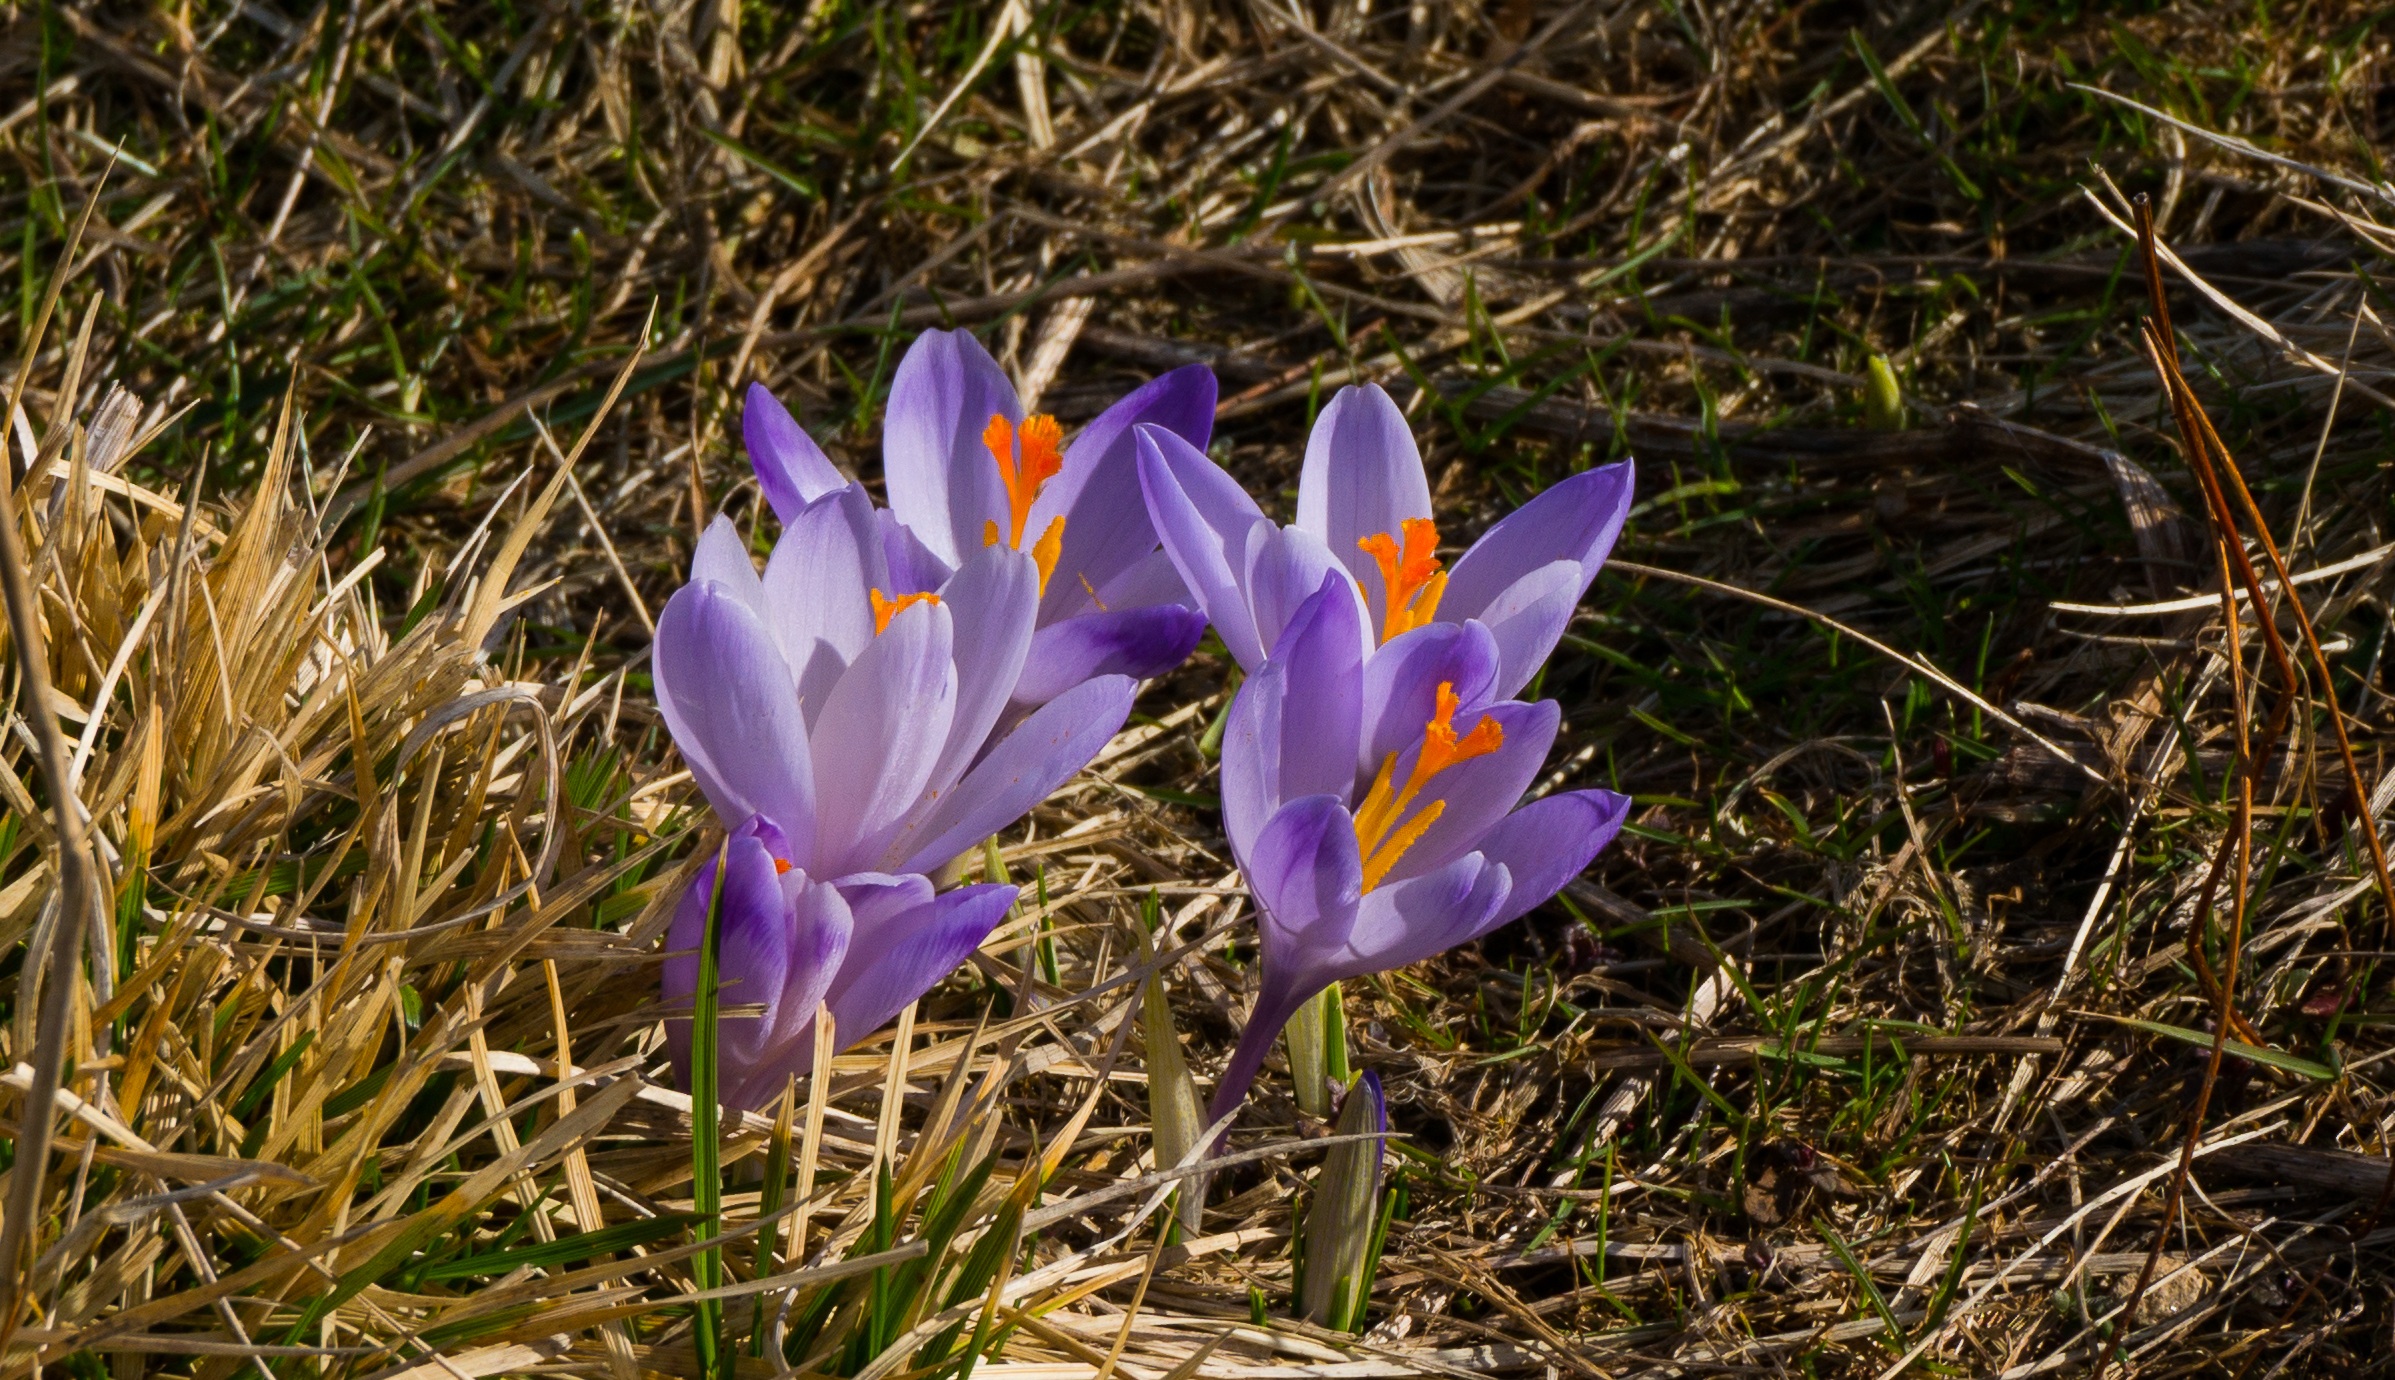
plant, flower, spring, botany, flora, wildflower, crocus, flowering plant, land plant, iris family